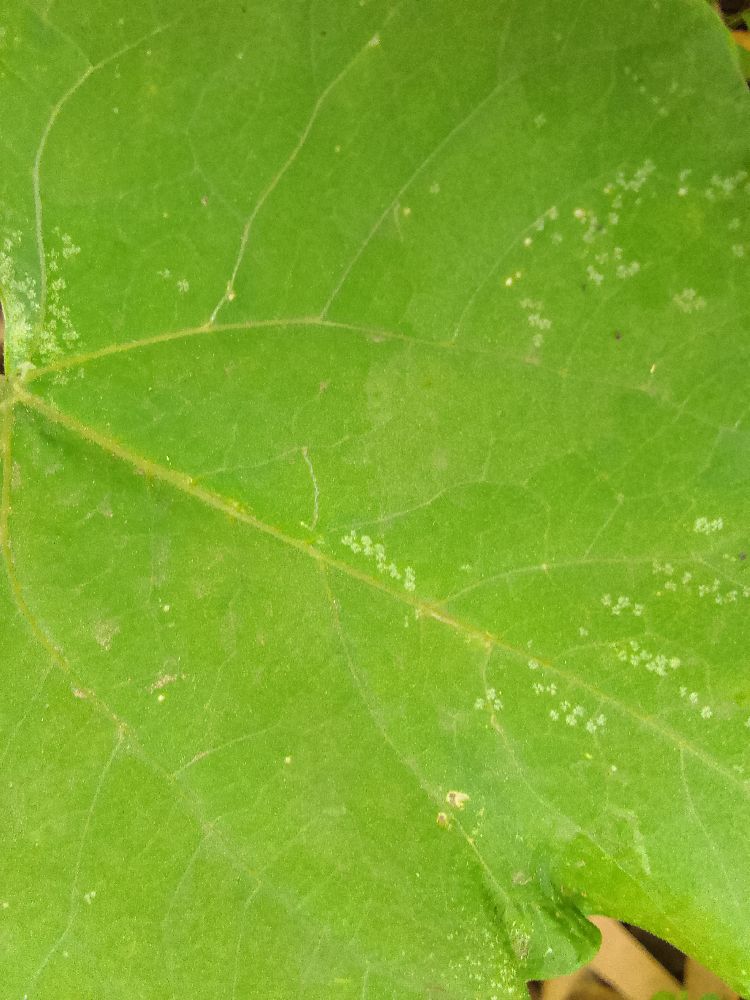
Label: healthy